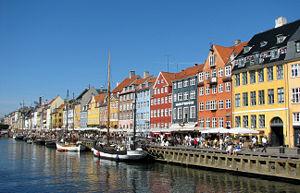
Nyhavn est un canal du centre de Copenhague dont le nom signifie nouveau port en danois. Il est caractérisé par les vives couleurs des maisons qui le bordent. On y trouve l'ancienne maison de l'écrivain Hans Christian Andersen qui y vécut pendant 18 ans, des bateaux amarrés que l'on peut visiter presque en tout temps ainsi que plusieurs lieux d'exposition.
La capitale européenne de la culture est une ville désignée par l'Union européenne pour une période d'une année civile durant laquelle un programme de manifestations culturelles est organisé.